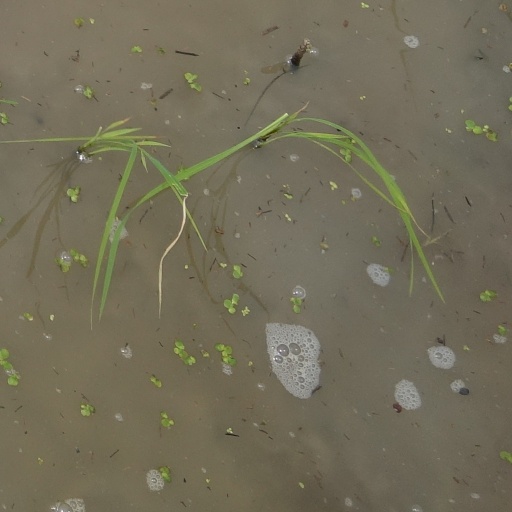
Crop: rice